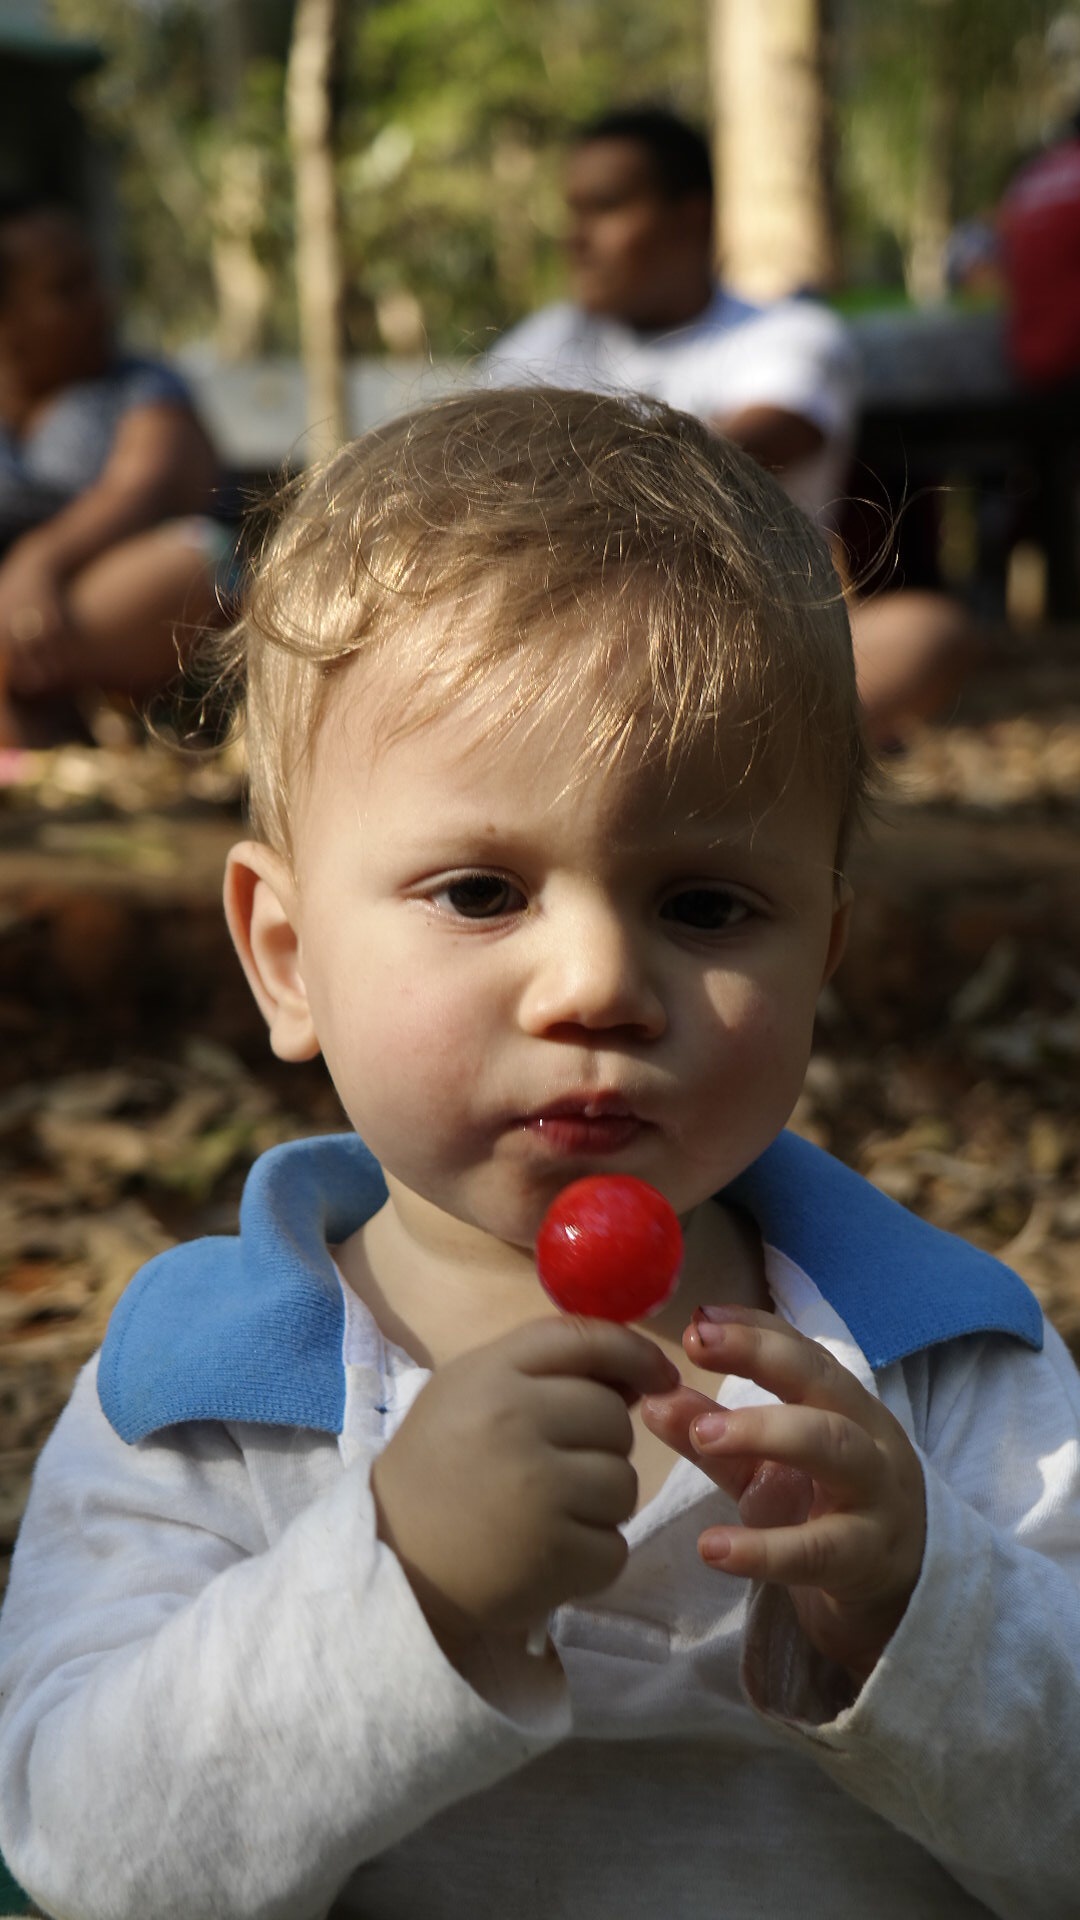
person, people, play, sweet, boy, reader, male, child, baby, facial expression, lollipop, eating, infant, toddler, eye, skin, organ, sweetness, father's day, human action